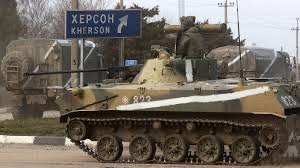
Label: BMD